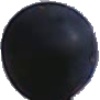
Label: blue_grape